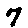
Label: 7